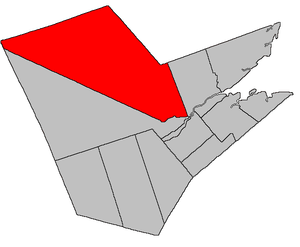
La paroisse de Northesk est à la fois une paroisse civile et un district de services locaux canadien du comté de Northumberland, au Nouveau-Brunswick. Le nom légal du DSL est la paroisse de North Esk, pas Northesk.